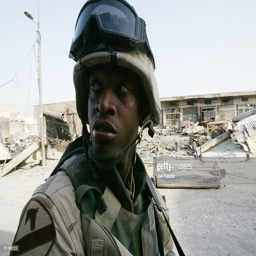
person keeps an eye out as he takes part in a search for snipers .